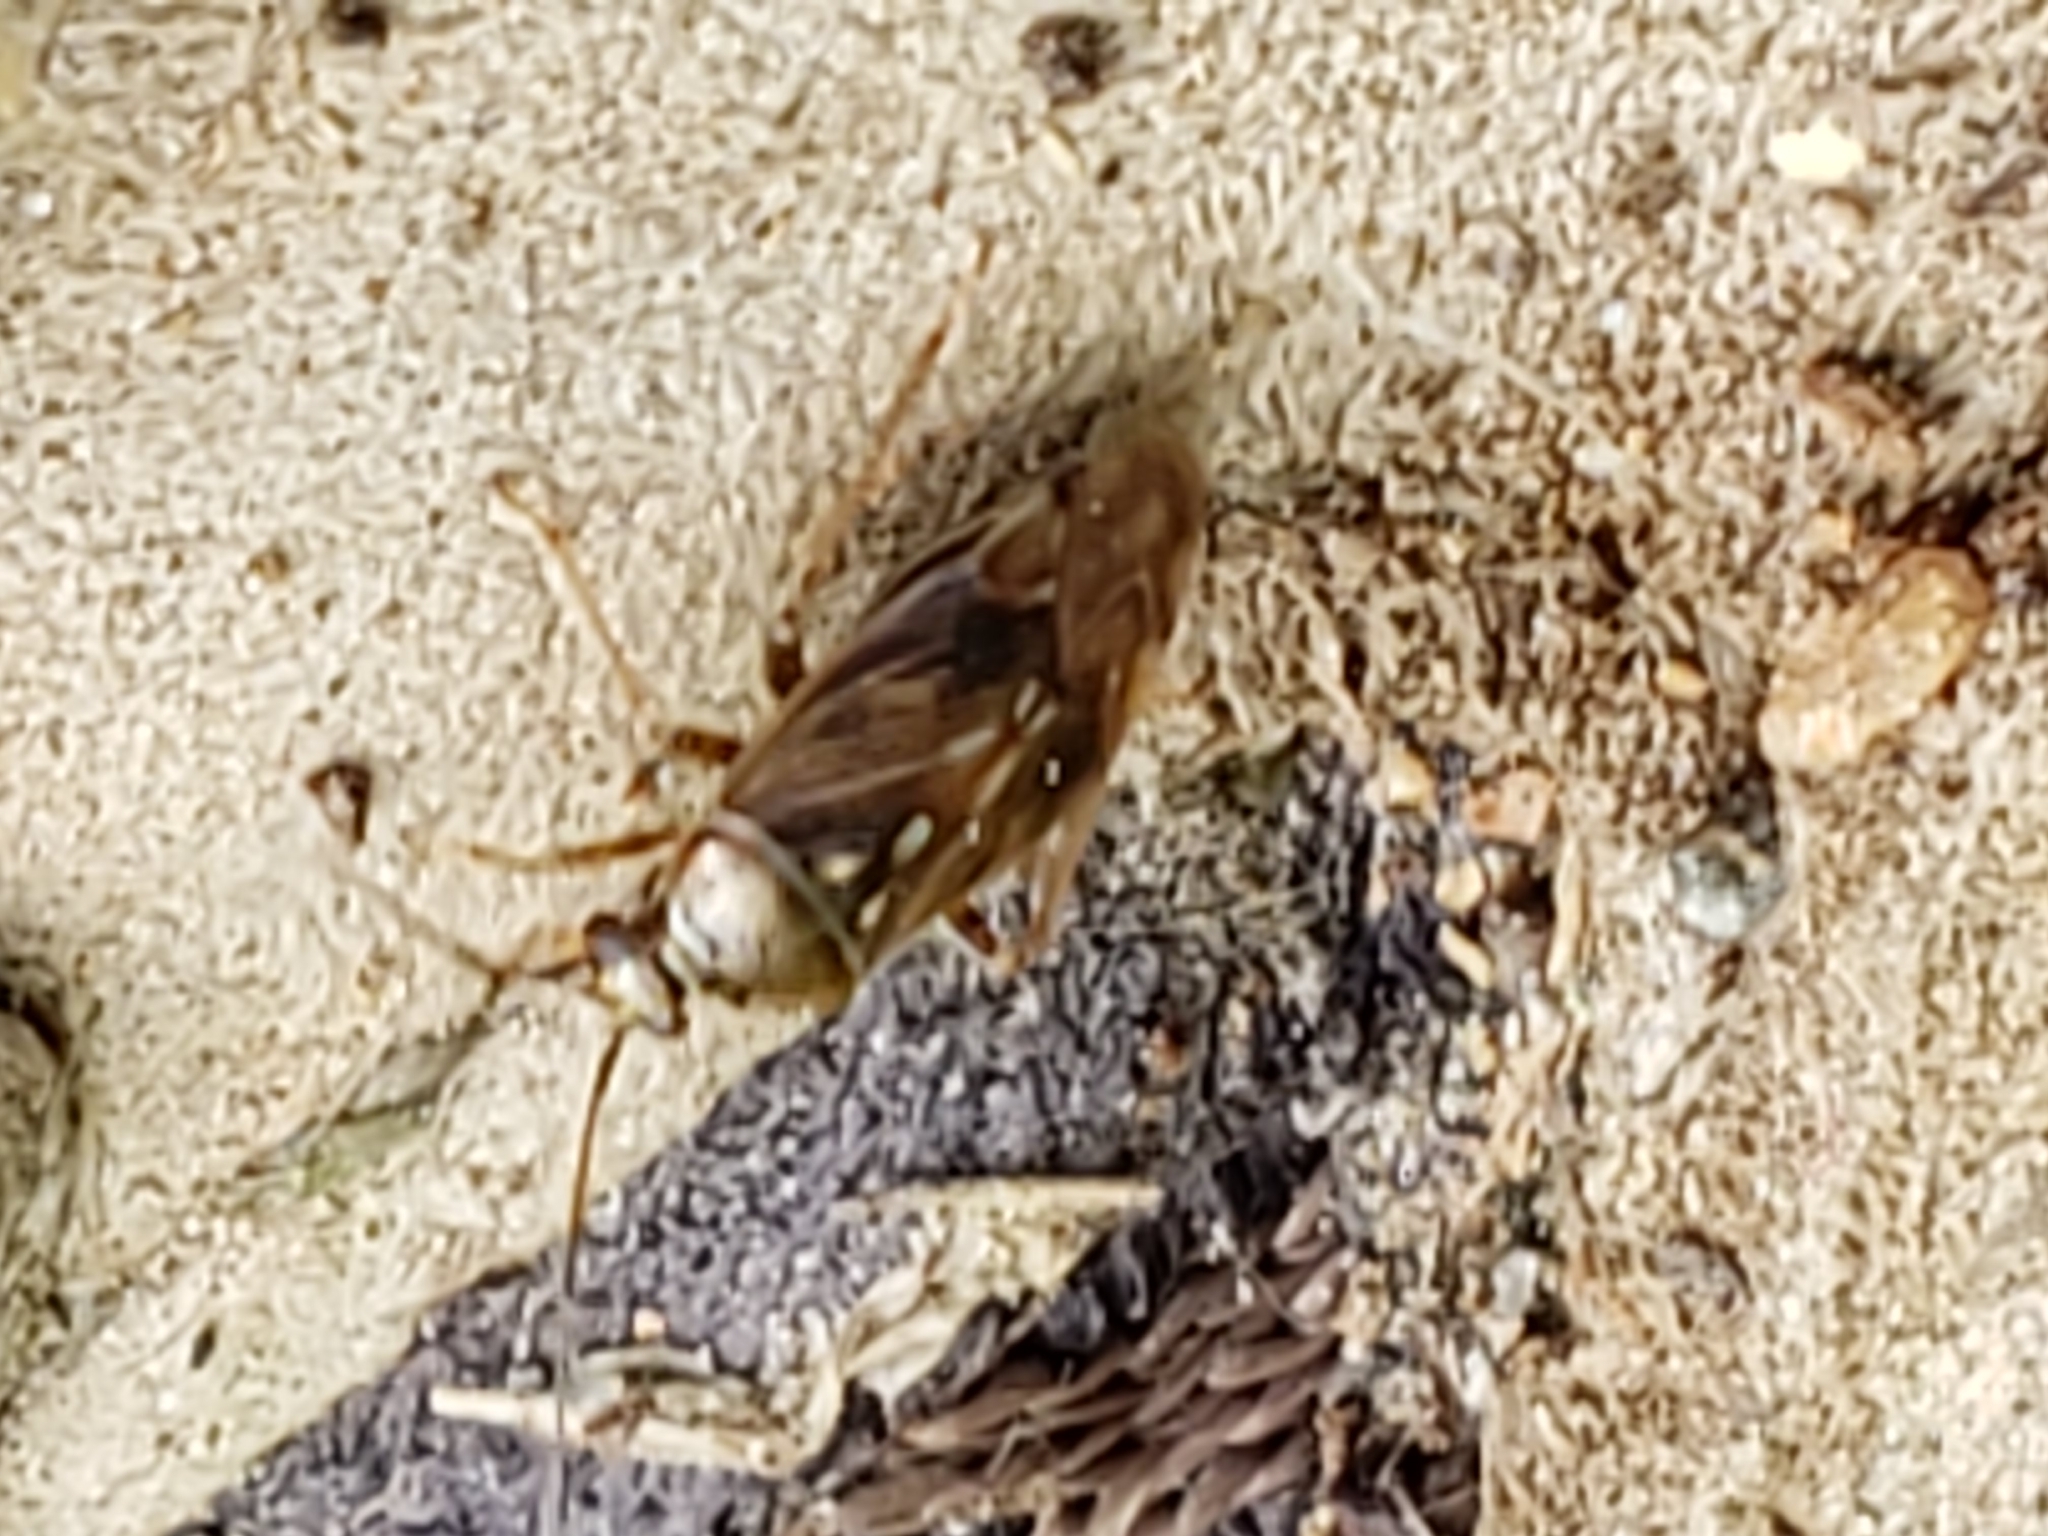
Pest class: lygus_bug